Jazz piano

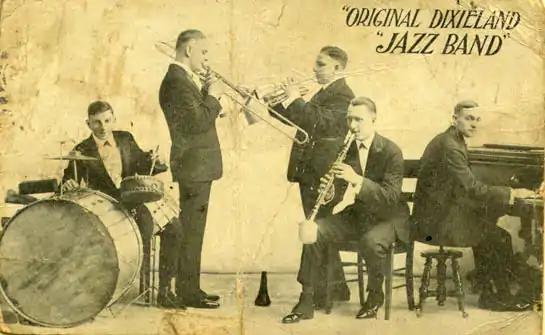
The Original Dixieland Jazz Band, with Henry Ragas on piano

Jazz piano has played a leading role in developing the sound of jazz. Early on, Black jazz musicians created ragtime on the piano. As the genre progressed, the piano was usually featured in the rhythm section of a band, which was typically configured as one or more of piano, guitar, bass, or drums, or other instruments, such as the vibraphone.